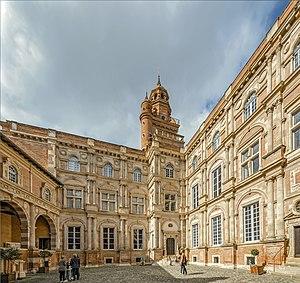
Situé à peu de distance de la place Esquirol à Toulouse dans la Haute-Garonne, l'hôtel d'Assézat est un hôtel particulier élevé en 1555-1557 sur les plans de Nicolas Bachelier, le plus grand architecte toulousain de la Renaissance, puis terminé entre 1560 et 1562 par son fils, Dominique Bachelier. Derrière un portail d'entrée monumental se cache la cour intérieure, rénovée en 1993, où se déploient les façades classiques de l'hôtel. Il abrite le musée de la Fondation Bemberg qui y présente ses collections d'art, notamment de peinture, du XVᵉ au début du XXᵉ siècle.
Au XVIᵉ siècle, la Renaissance, qui prônait le retour aux modèles de l'Antiquité romaine, se diffusa en Europe depuis l'Italie par le biais notamment de traités et gravures se référant au traité De Architectura de Vitruve, théoricien romain de l'architecture antique. Chaque foyer d'érudition et de création réinterpréta ces nouvelles références selon ses traditions locales.
La Fondation Bemberg est une fondation d'art située à Toulouse dans l'hôtel d'Assézat, et présentant la riche collection d'art privée du collectionneur Georges Bemberg, réunissant peintures, sculptures et objets d'arts anciens et modernes que celui-ci a prêtés à la municipalité de Toulouse afin de les rendre accessibles au plus grand nombre. La fondation, outre que d'être un musée, propose également des activités culturelles liées à l'histoire et à la connaissance de l'art.
Toulouse, à la tête d'un vaste comté au Moyen Âge, puis capitale de la province de Languedoc jusqu'à la Révolution, a tout au long de son histoire compté parmi les principales villes de France. Centre de pouvoir, la ville a conservé jusqu'à nos jours de nombreux hôtels particuliers édifiés par ses élites : capitouls, marchands fortunés et noblesse de robe liée au Parlement de Toulouse notamment.